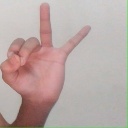
अक्षर: ण